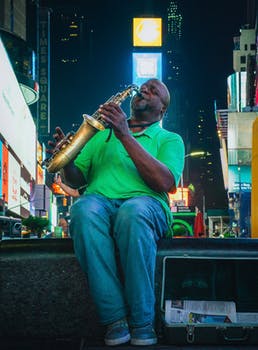
Label: No Watermark